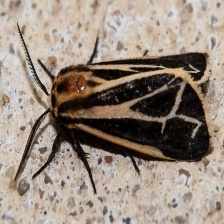
Species: BANDED TIGER MOTH